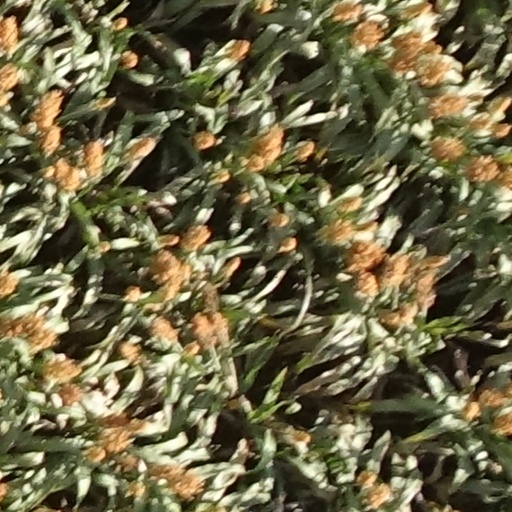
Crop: sorghum